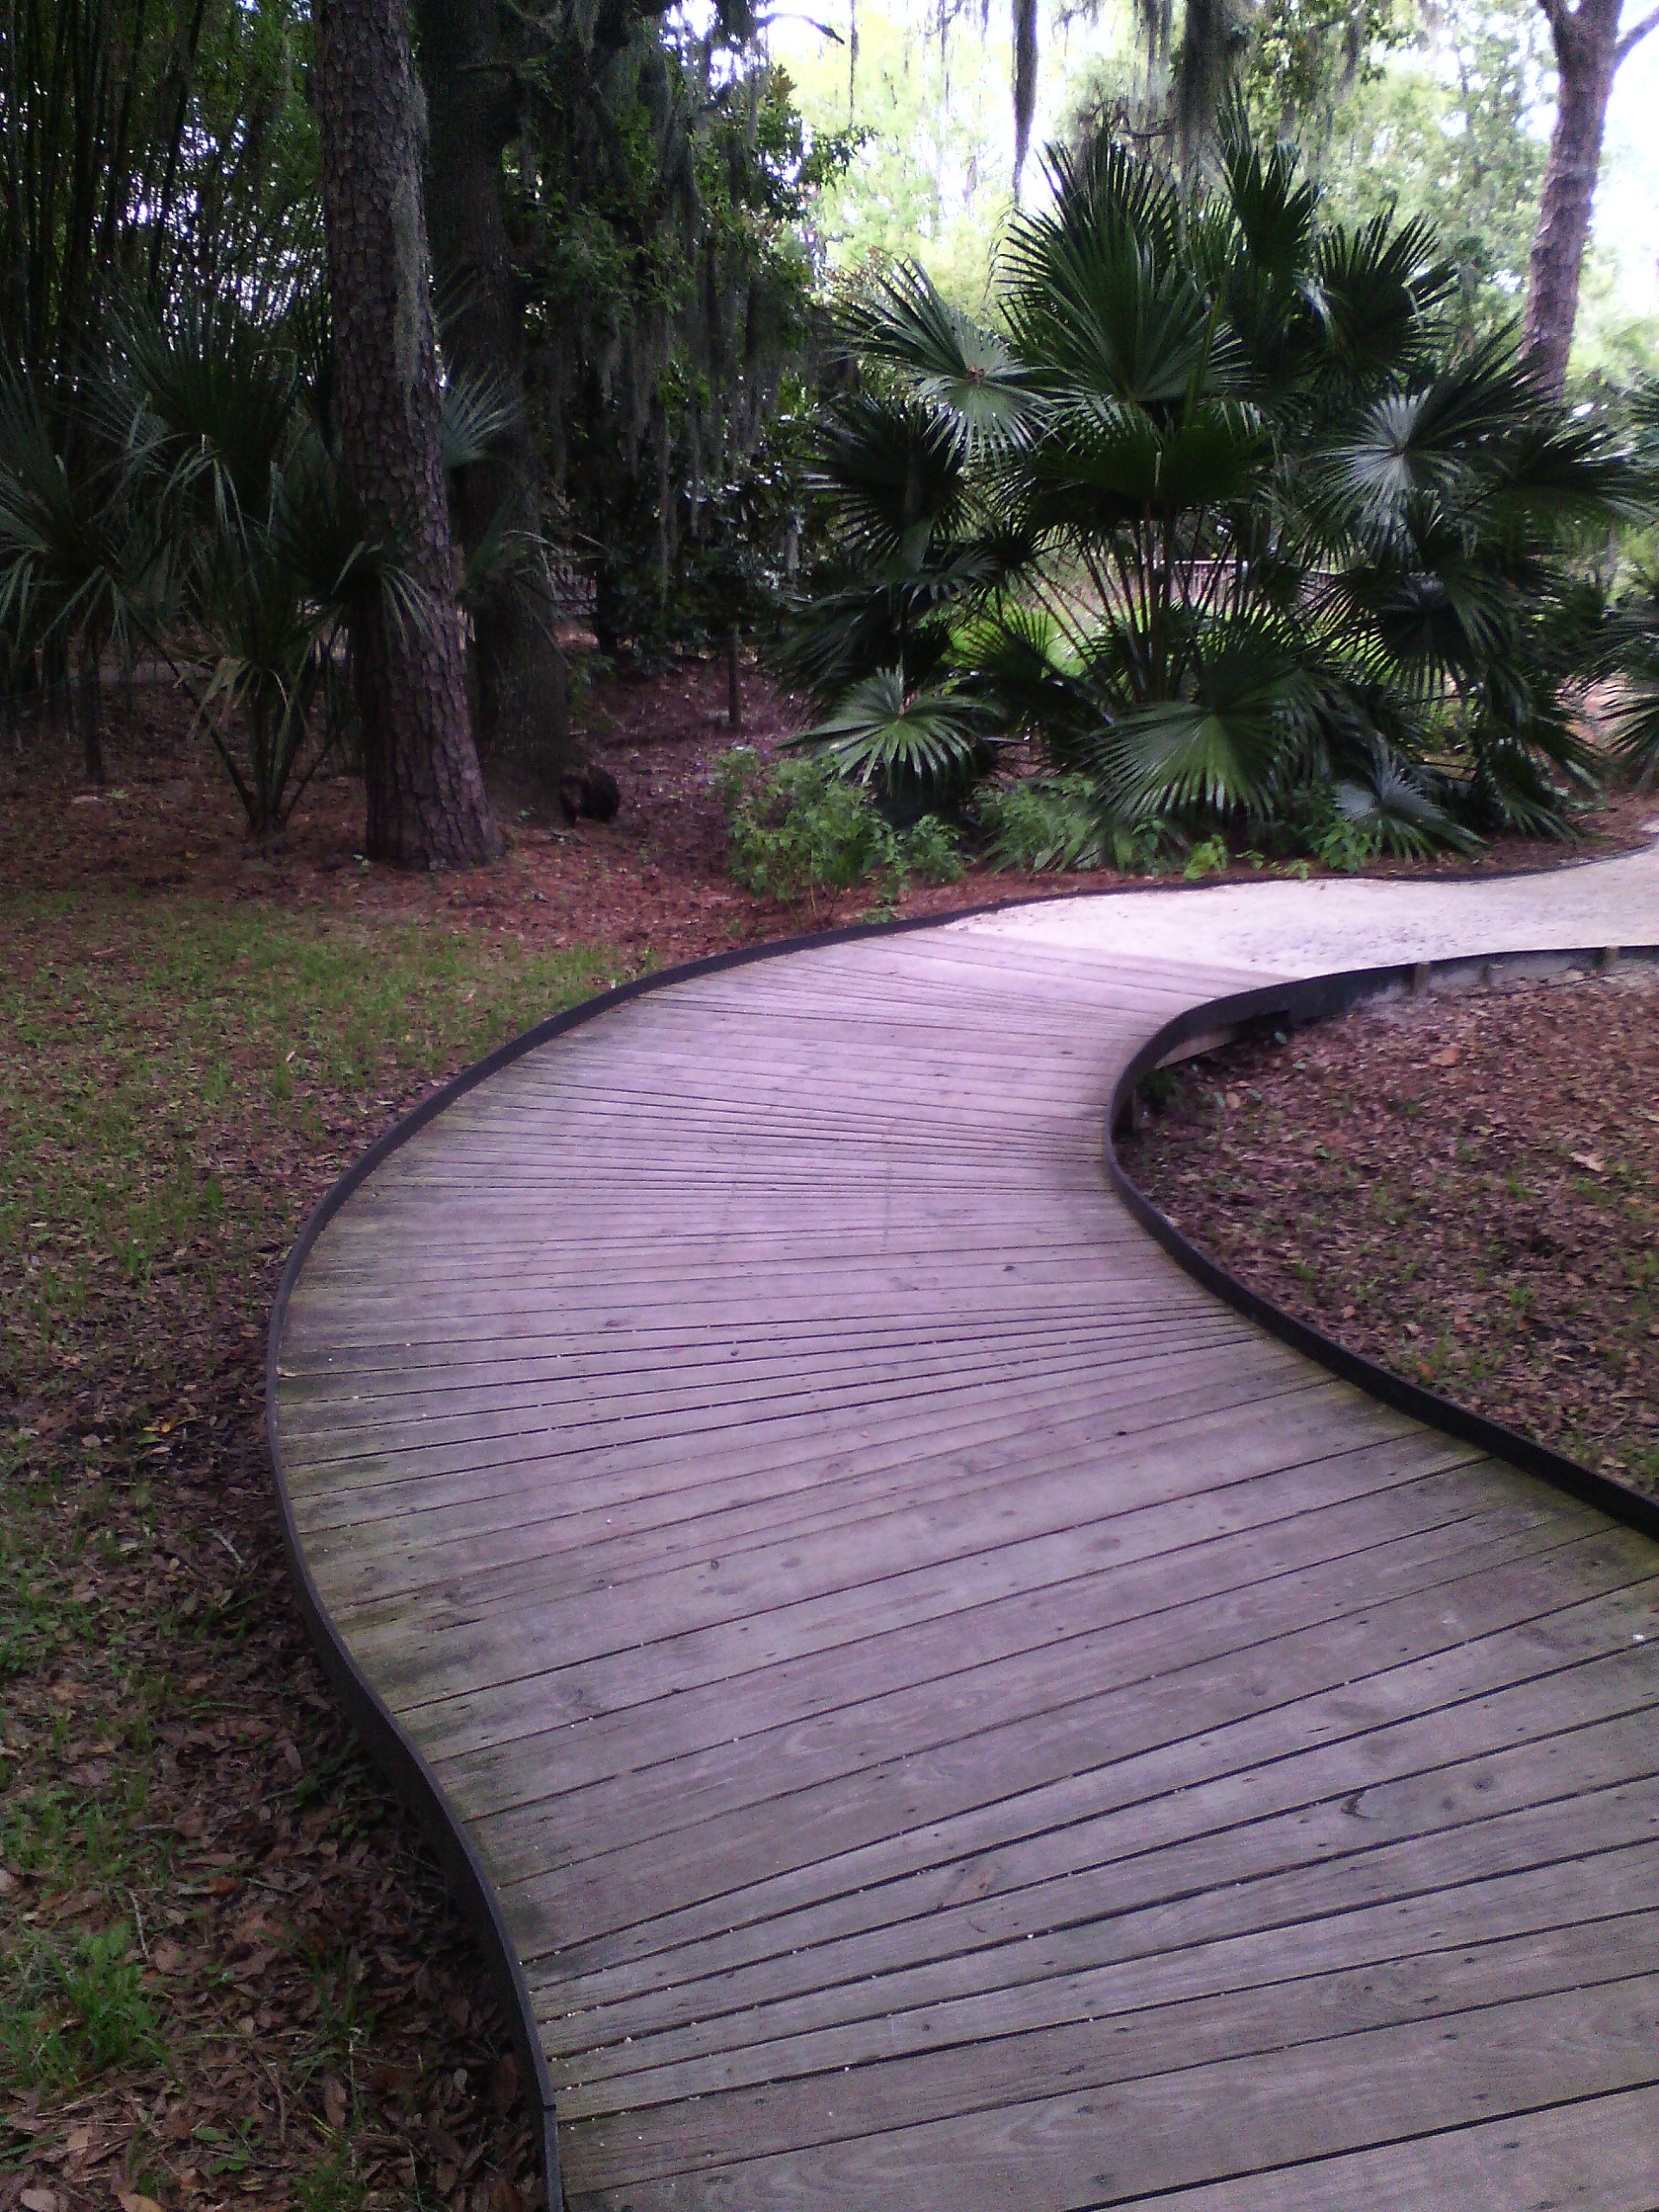
landscape, grass, lawn, sidewalk, walkway, backyard, garden, landscaping, yard, driveway, road surface, outdoor structure